Tyburn

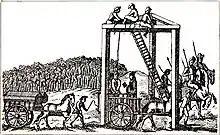
The "Tyburn Tree"

Although executions took place elsewhere (notably on Tower Hill, generally related to treason by gentlemen), the Roman road junction at Tyburn became associated with the place of criminal execution for the City of London and Middlesex after most were moved here from Smithfield in the 1400s. In the 12th century, the Sheriff of London had been given the jurisdiction in Middlesex, as well as in the City of London. Prisoners were taken in public procession from Newgate Prison in the city, via St Giles in the Fields and Oxford Street (then known as Tyburn Road). From the late 18th century, when public executions were no longer carried out at Tyburn, they occurred at Newgate Prison itself and at Horsemonger Lane Gaol in Southwark.